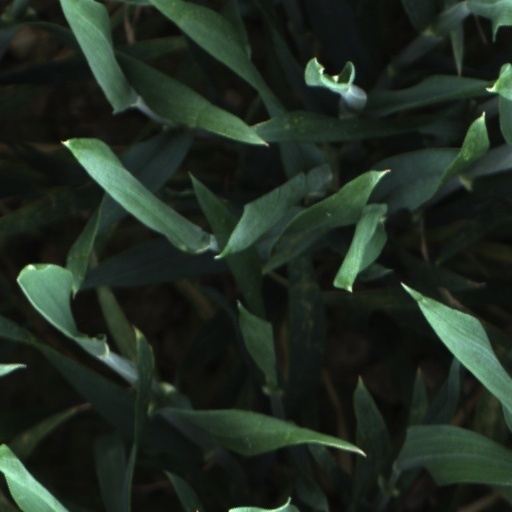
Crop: wheat